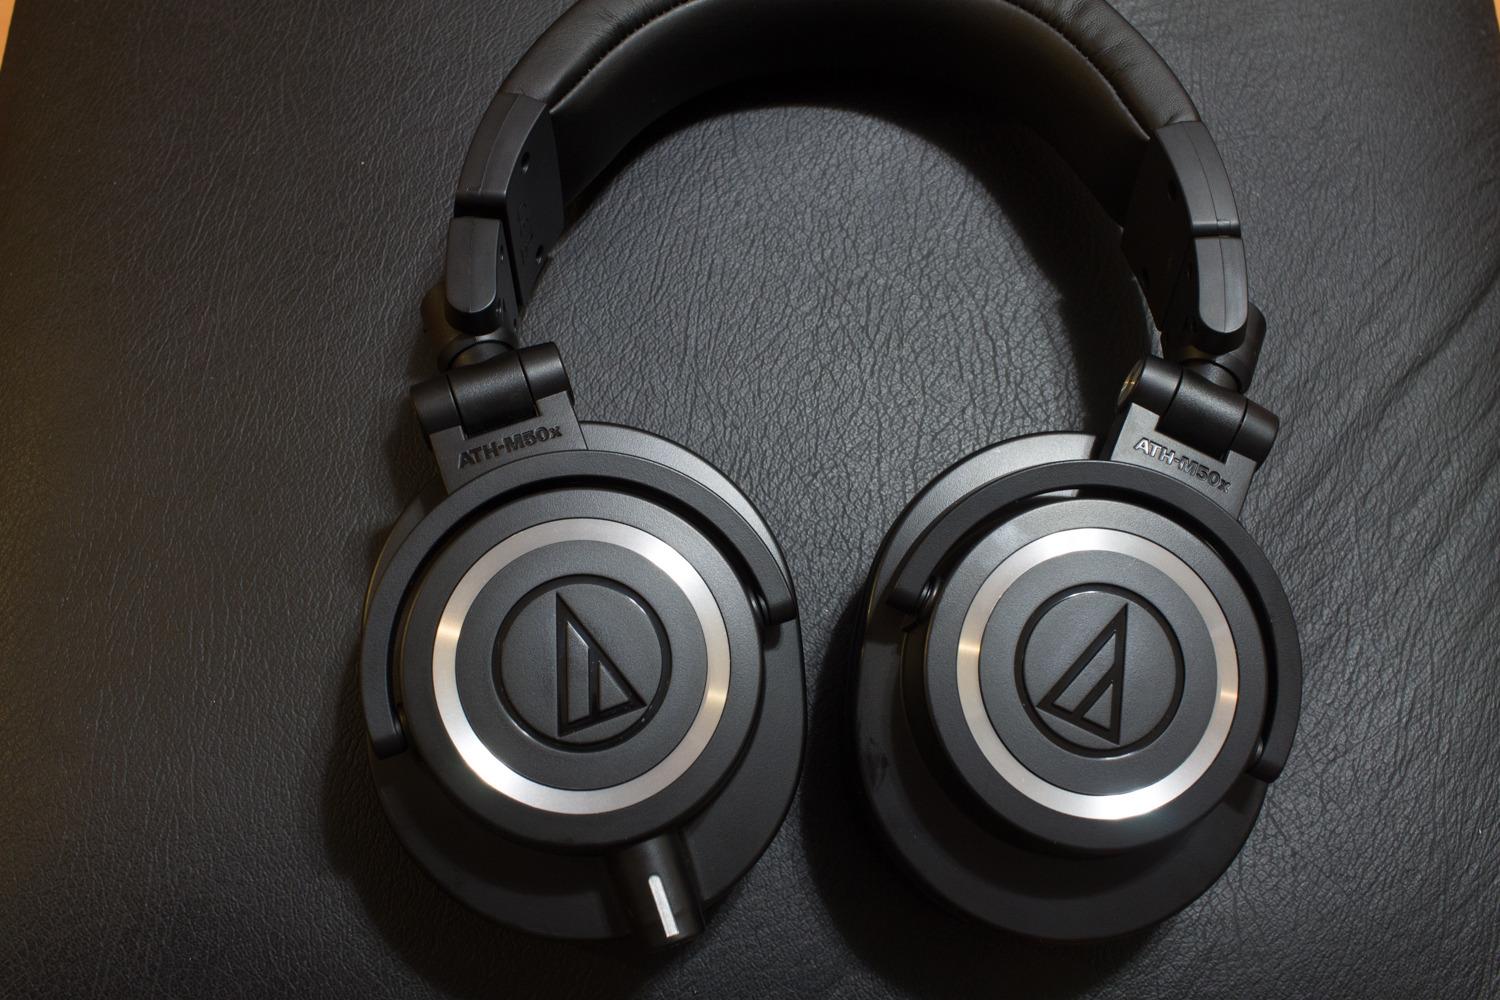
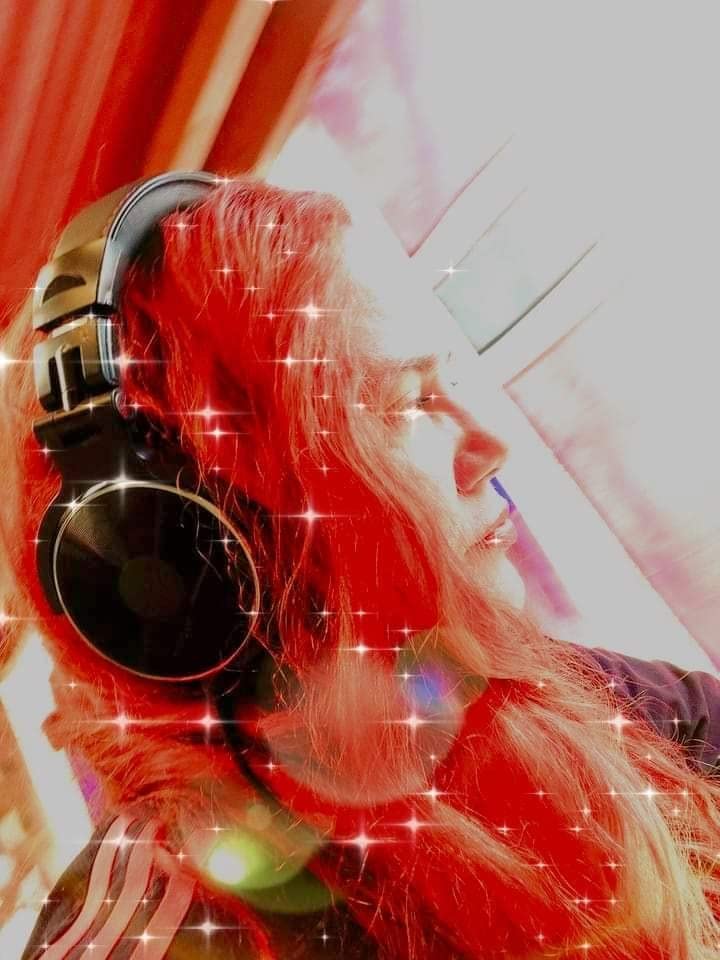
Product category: headphones
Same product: no